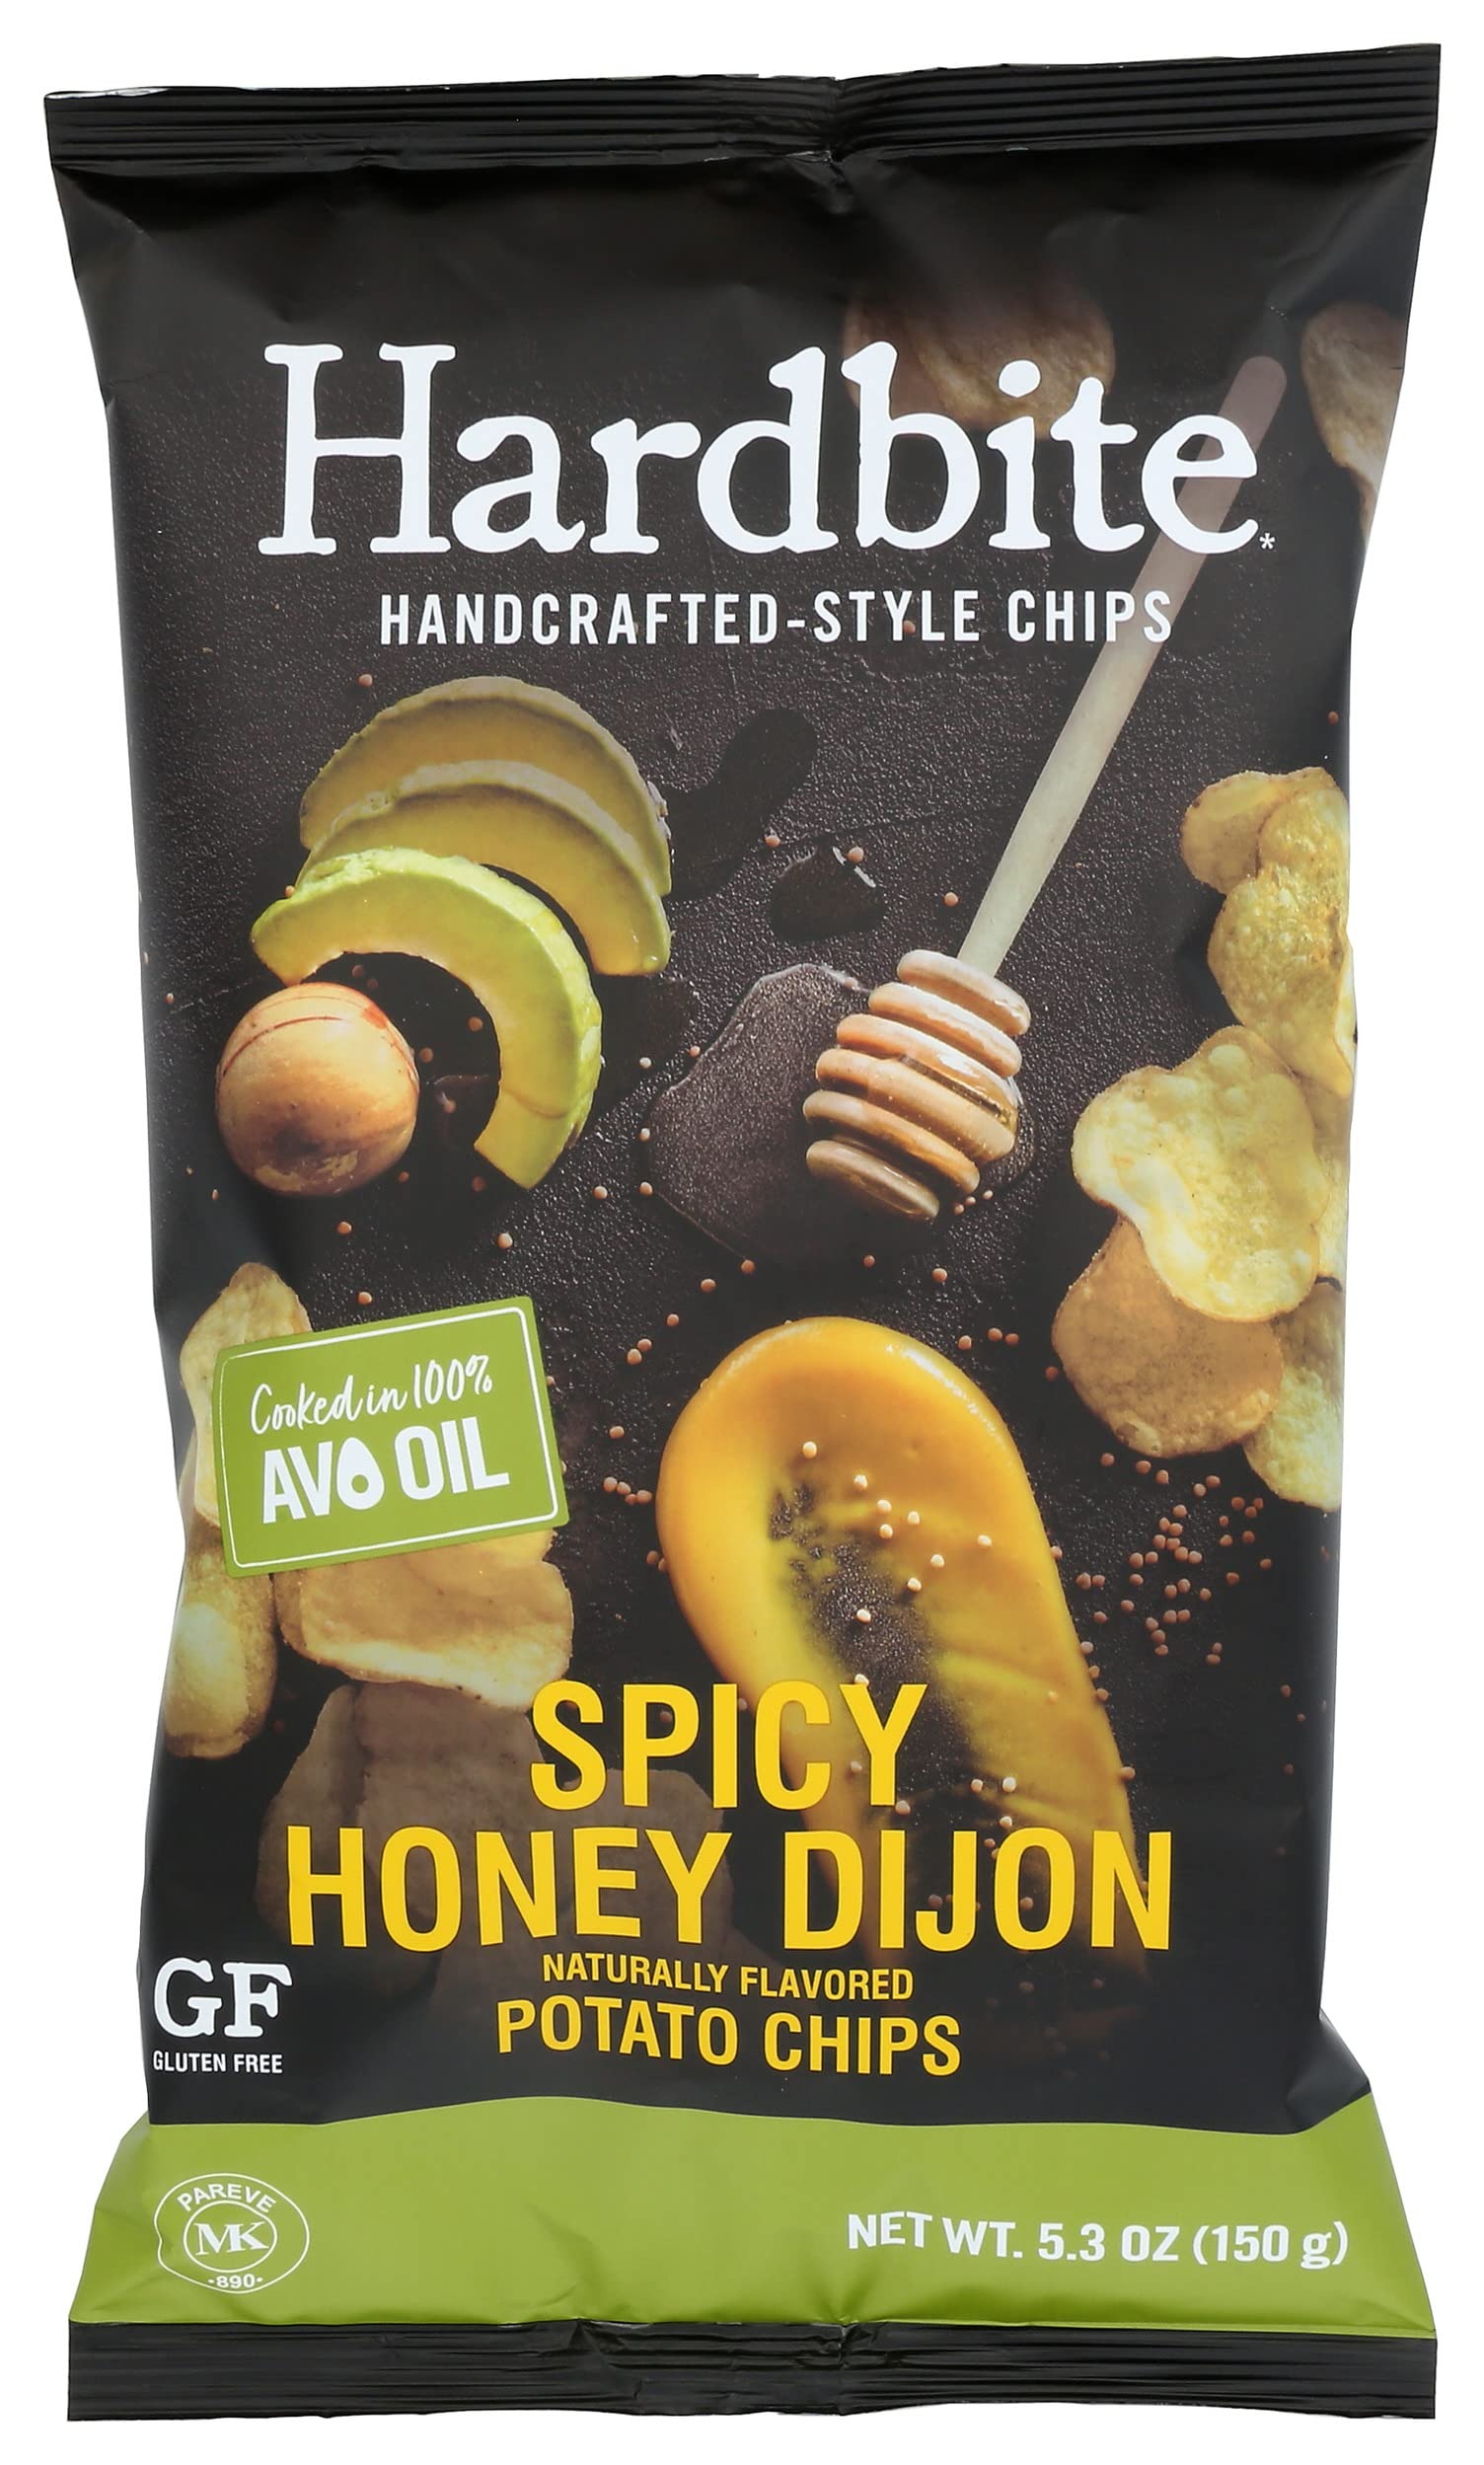
Item Name: Hardbite Handcrafted-Style Chips, Spicy Honey Dijon Naturally Flavored Potato Chips, Cooked in 100% Avocado Oil, Kosher, Gluten Free & Non-GMO, 5.3 Ounce (Pack of 6)
Bullet Point: Hardbite Handcrafted-Style Chips, Spicy Honey Dijon Naturally Flavored Potato Chips, Cooked in 100% Avocado Oil, Kosher, Gluten Free & Non-GMO, 5.3 Ounce (Pack of 6)
Value: 31.8
Unit: Ounce

Price: 33.2